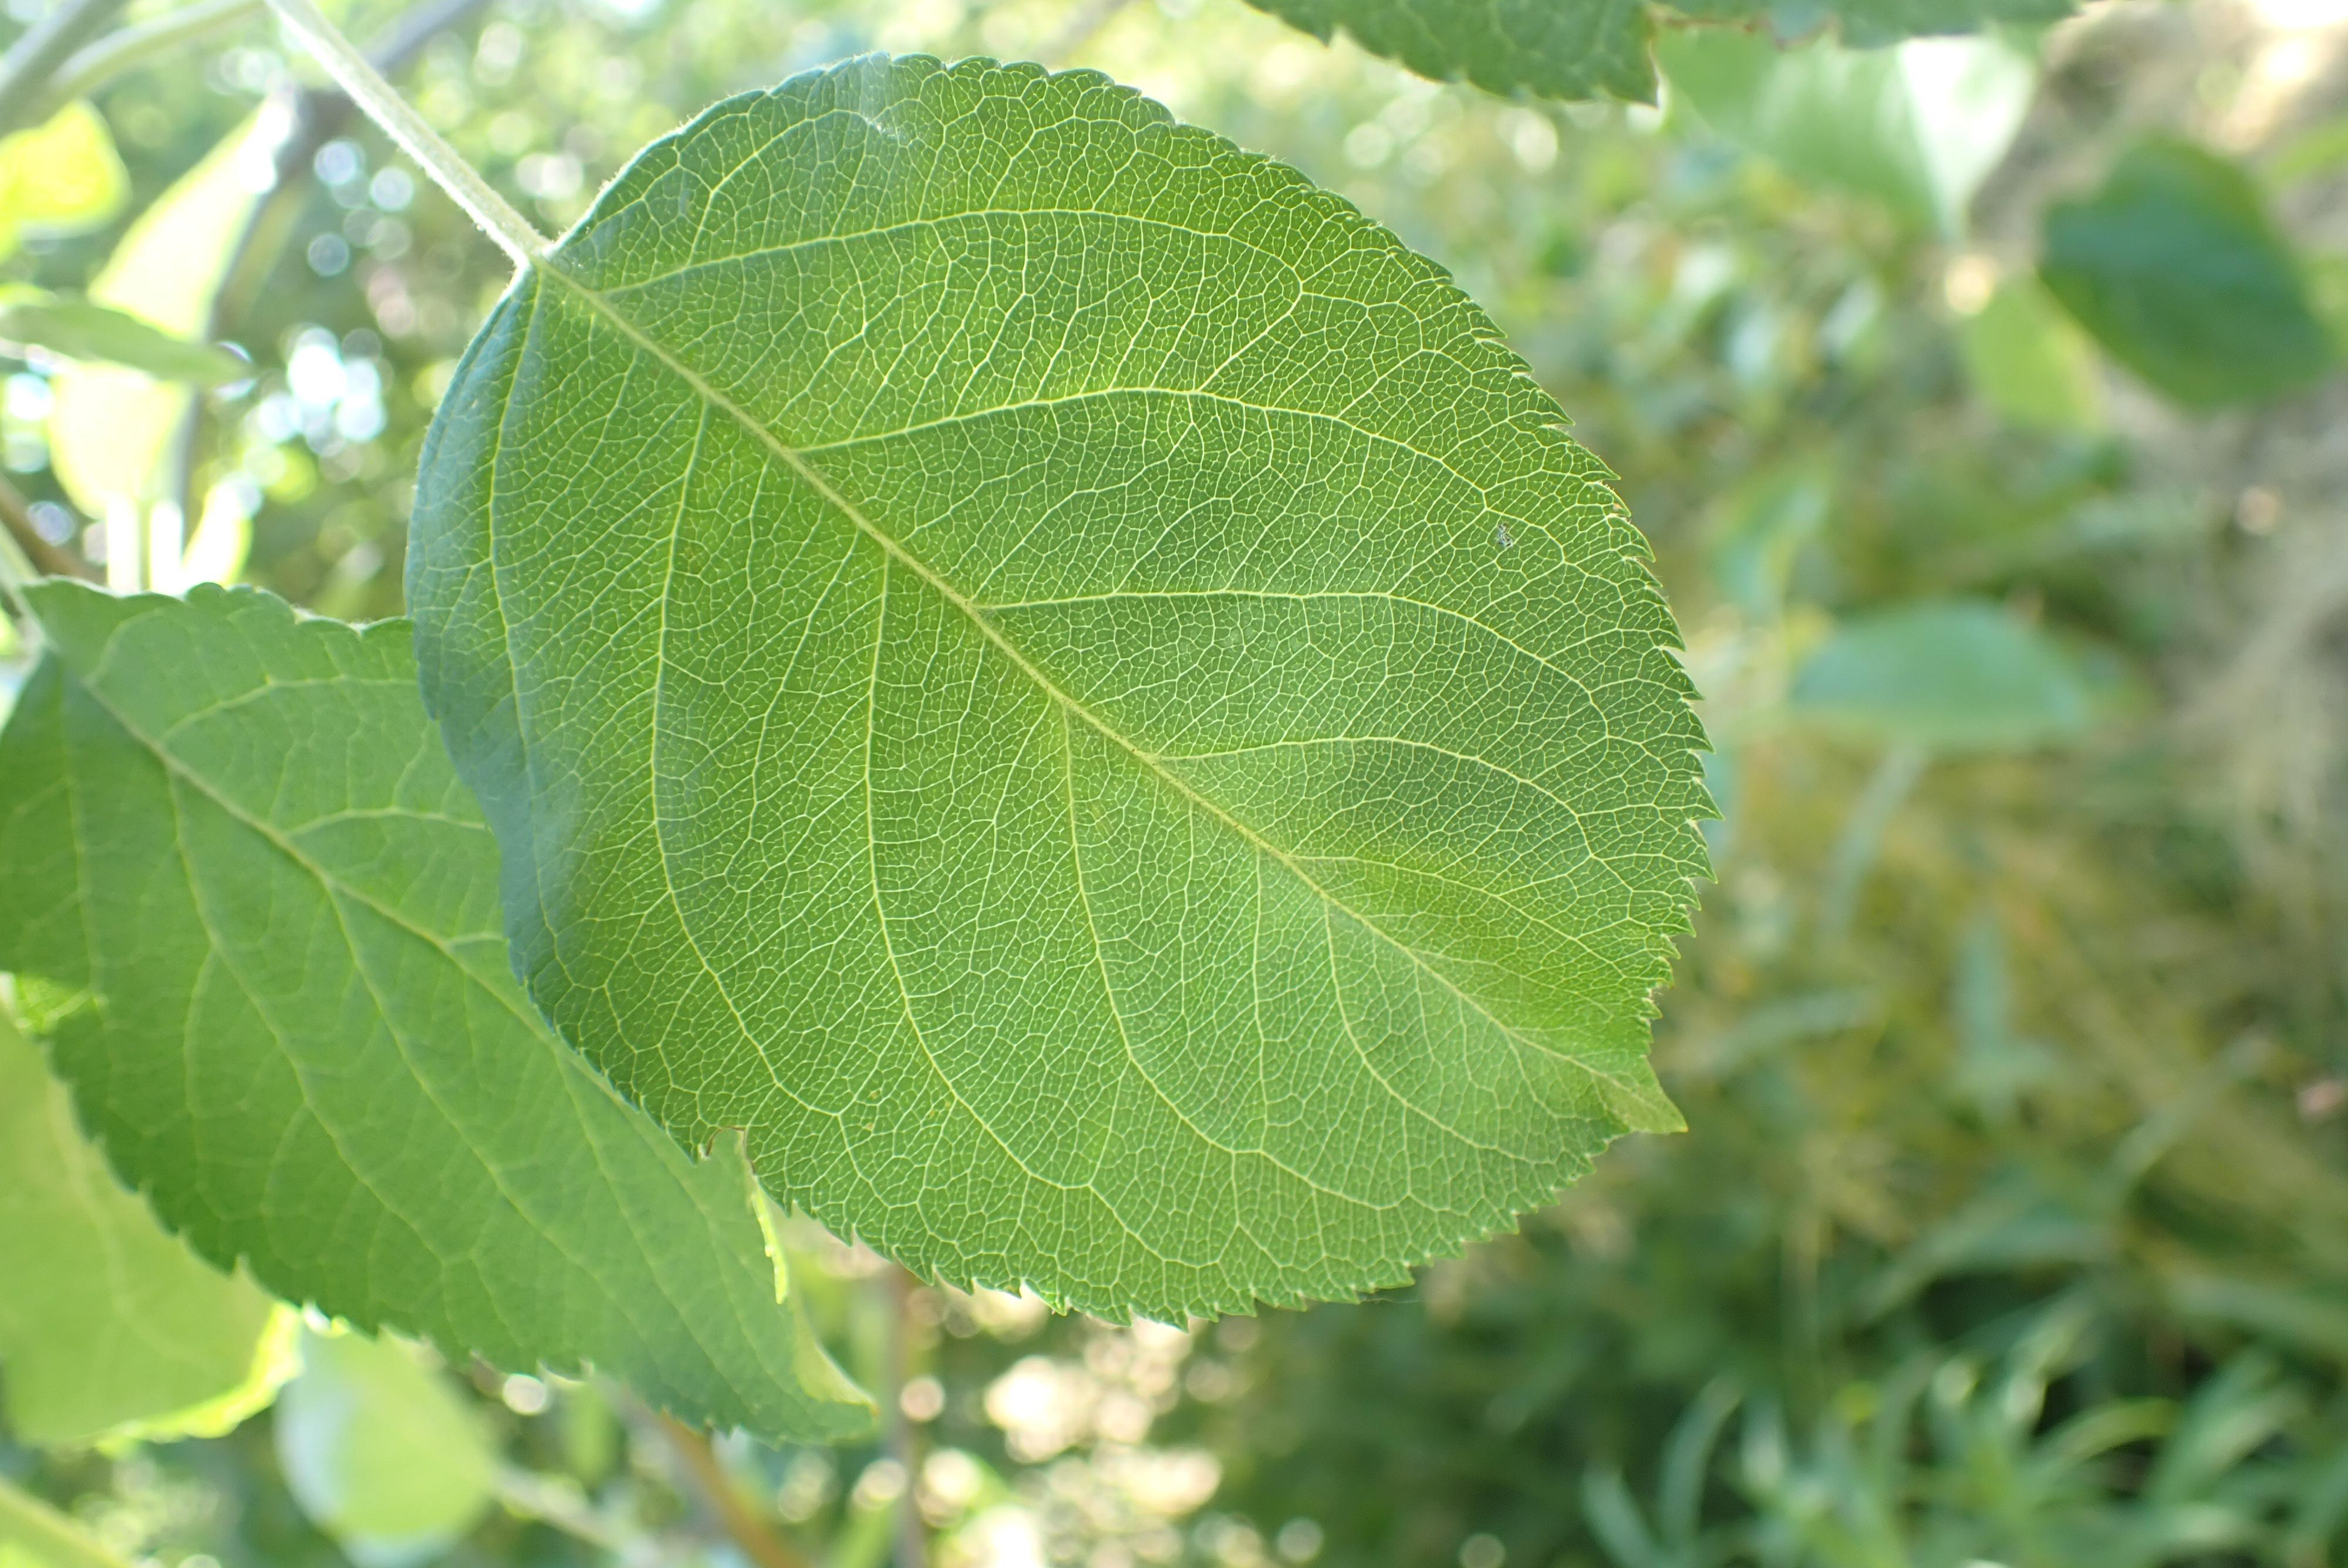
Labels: healthy